Constance Howard (artist)

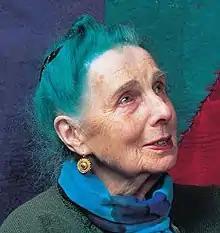
Constance Howard

Constance Mildred Howard, later Constance Parker, (8 December 1910 – 2 July 2000) was an English textile artist and embroiderer who had a profound impact on the development and teaching of those subjects in Britain. The Constance Howard Gallery, part of Goldsmiths, University of London, is named in her honour.